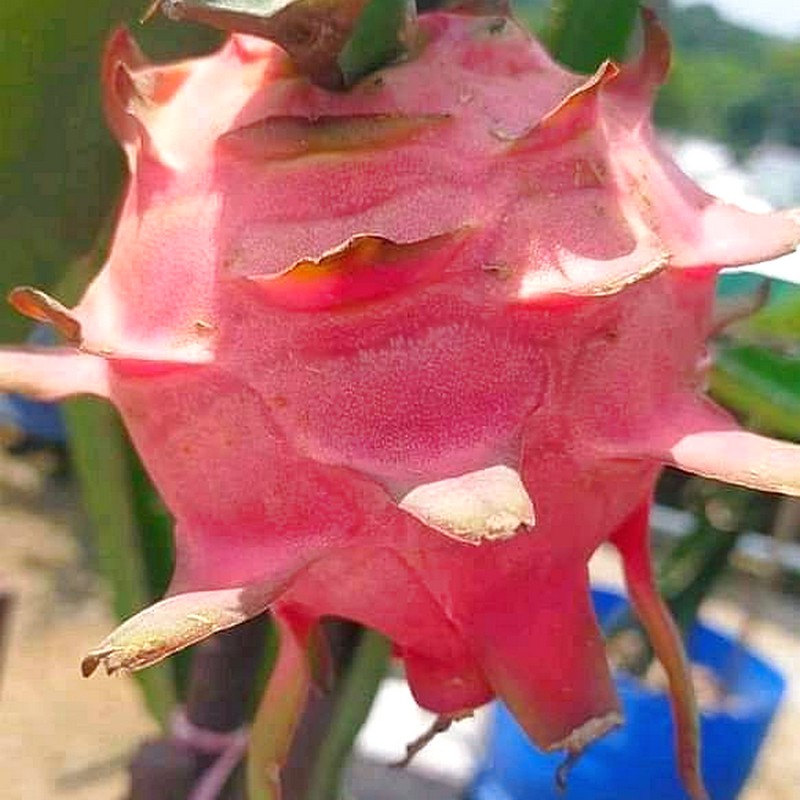
Label: Mature Dragon Fruit